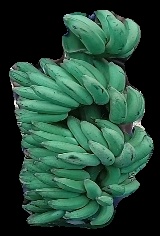
Variety: elakki-bale
Grade: grade1